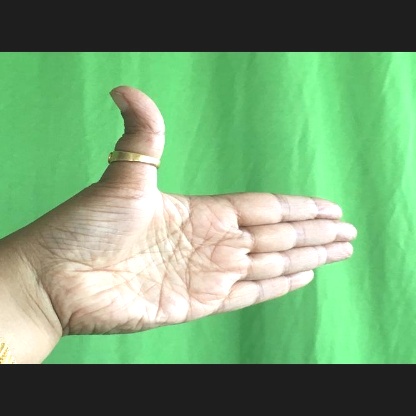
Mudra: Ardhachandran